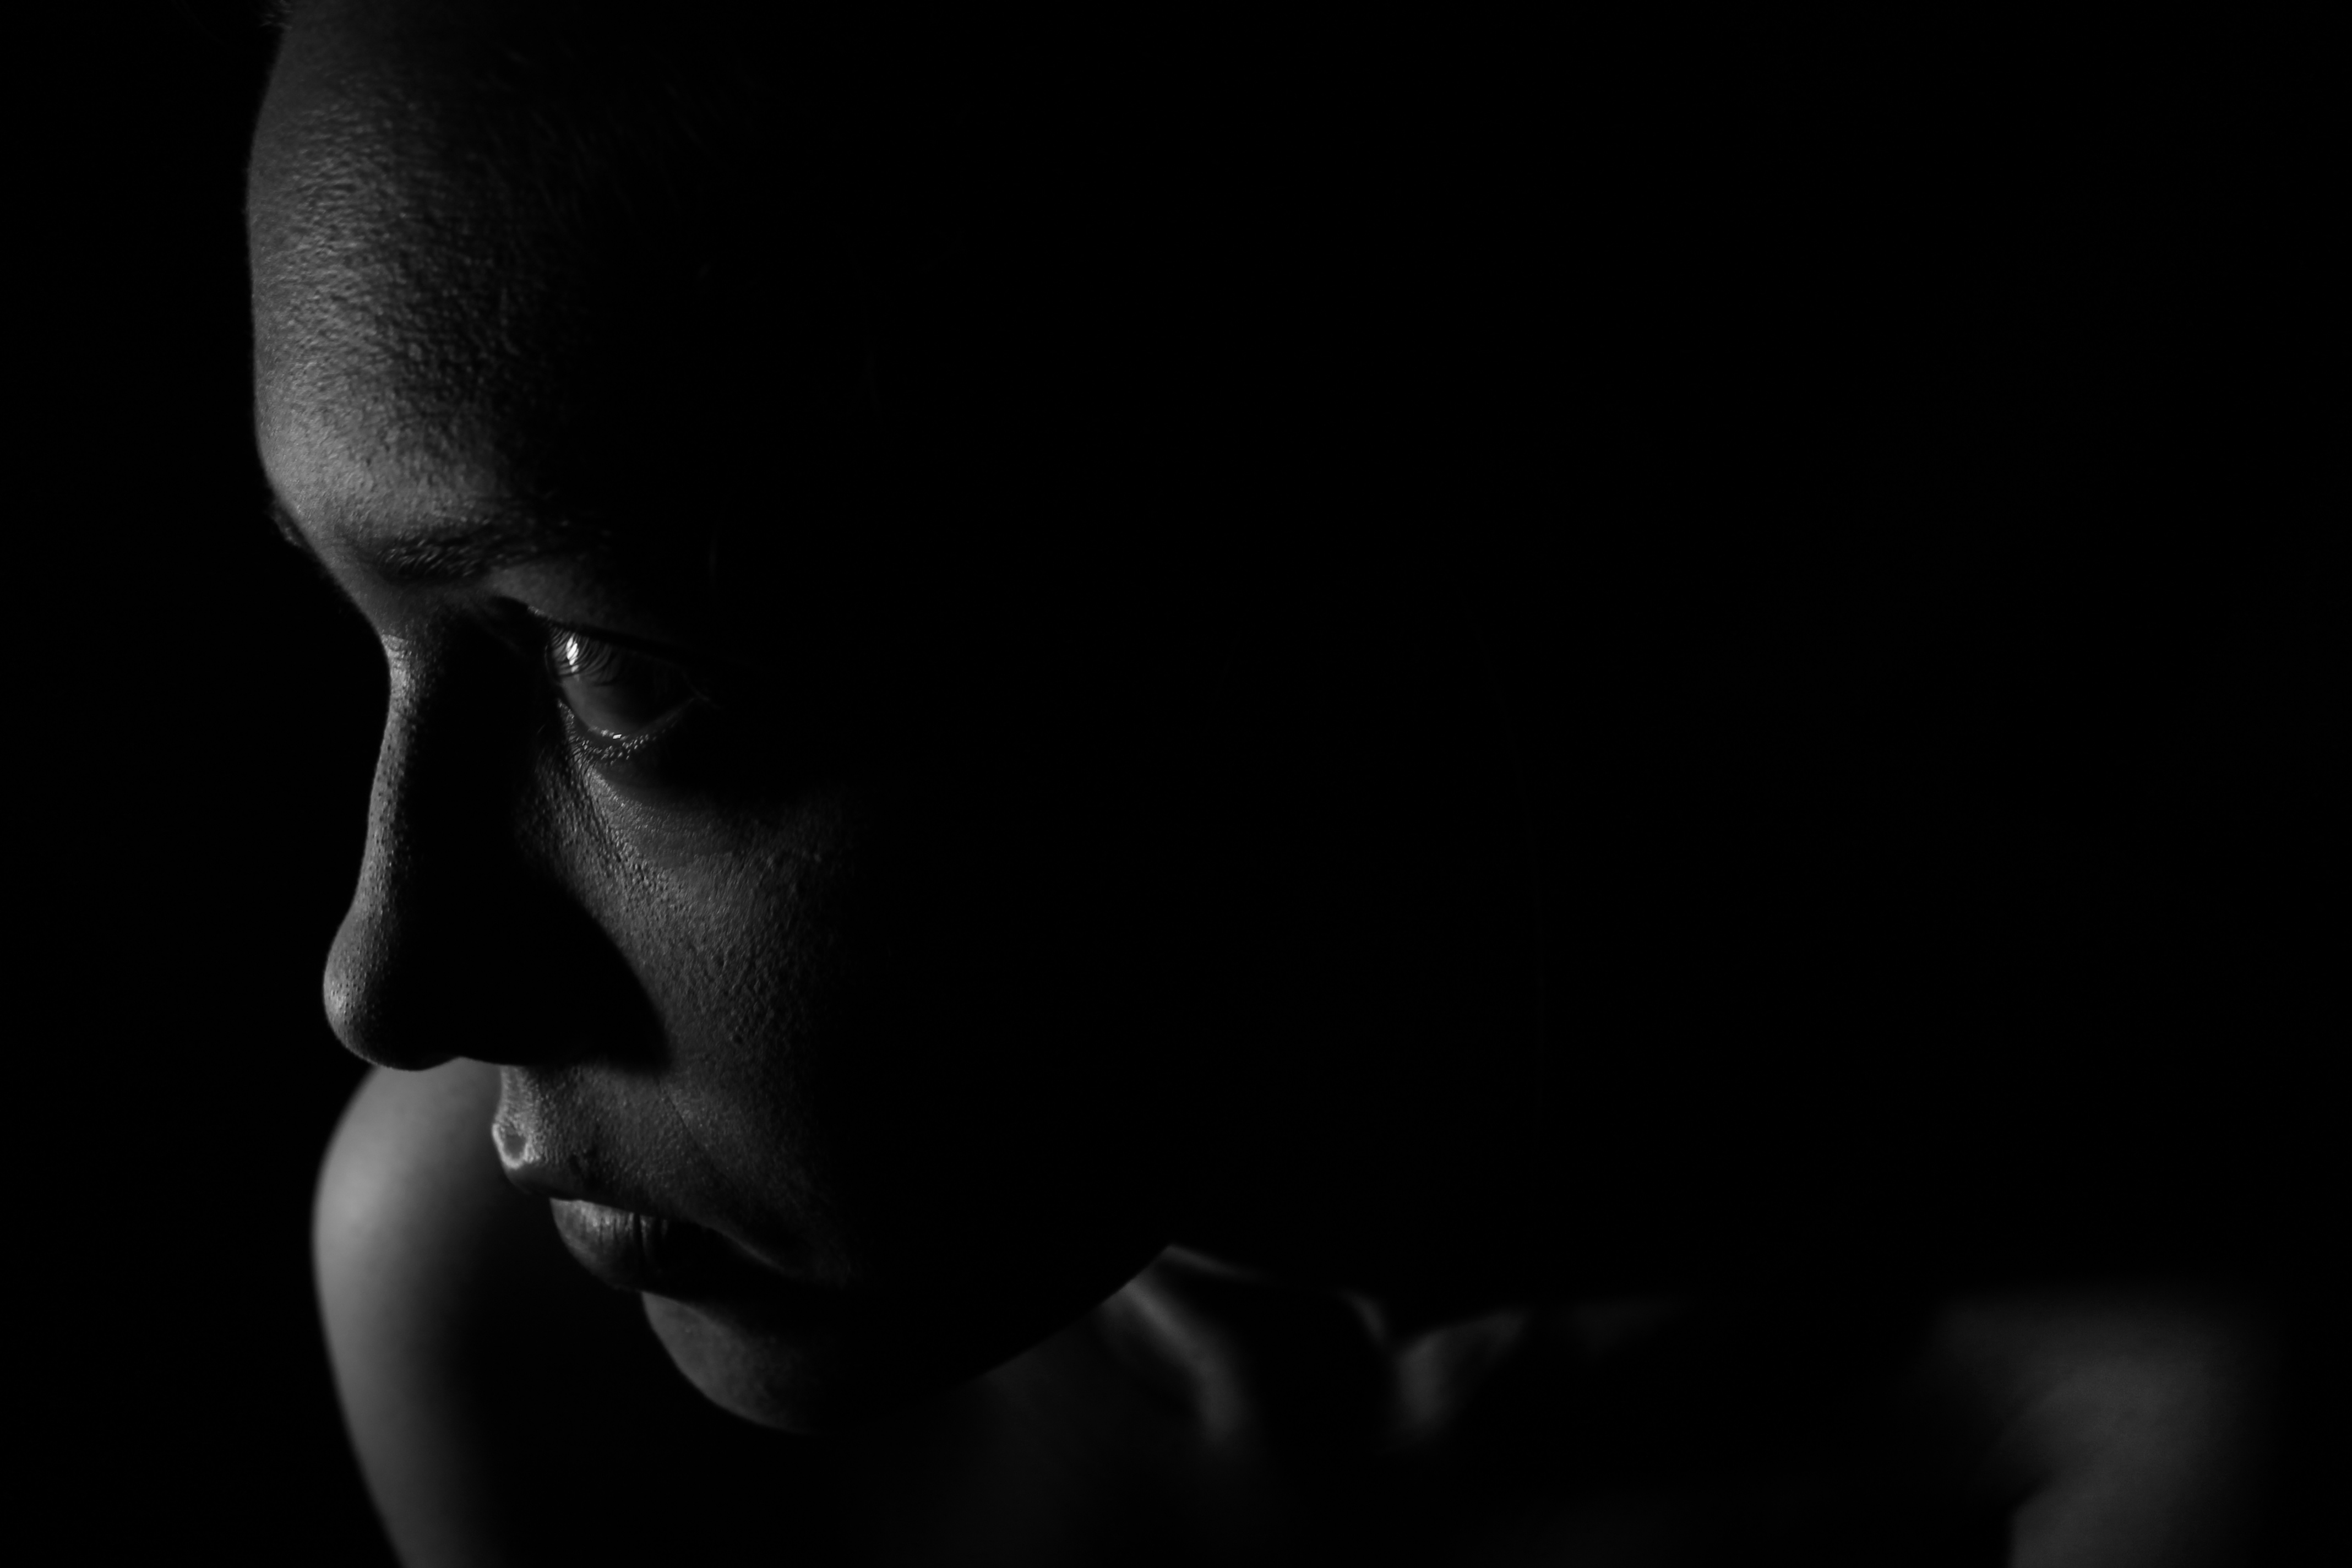
hand, person, black and white, girl, woman, photography, dark, portrait, darkness, black, monochrome, close up, human body, face, eye, head, backlighting, beauty, organ, emotion, interaction, sense, monochrome photography, portrait photography, film noir